Chris Ingram (rally driver)

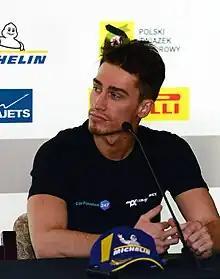
Chris Ingram, ERC press conference 2019

Chris Ingram (born 7 July 1994 in Manchester) is a British rally driver who made history by becoming the first Briton in over 50 years to win the FIA European Rally Championship (ERC) in 2019. In 2024, he secured the British Rally Championship (BRC) title, making him the first driver to clinch both the ERC and BRC titles. Ingram has also competed in the World Rally Championship (WRC), achieving notable performances in the WRC2 category. He continues to pursue his goal of becoming World Rally Champion alongside American co-driver Alex Kihurani.